Lobbying

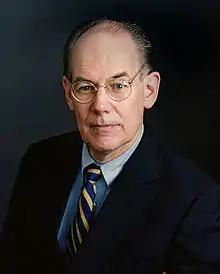
John Mearsheimer thematized the influence of lobbyists in his book called "The Israel Lobby".

Foreign-funded lobbying efforts include those of Israel, Saudi Arabia, Turkey, Egypt, Pakistan, and China lobbies. In 2010 alone, foreign governments spent approximately $460 million on lobbying members of Congress and government officials.